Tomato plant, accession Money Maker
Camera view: tilt-top (135 deg); turntable rotation: 0 degrees
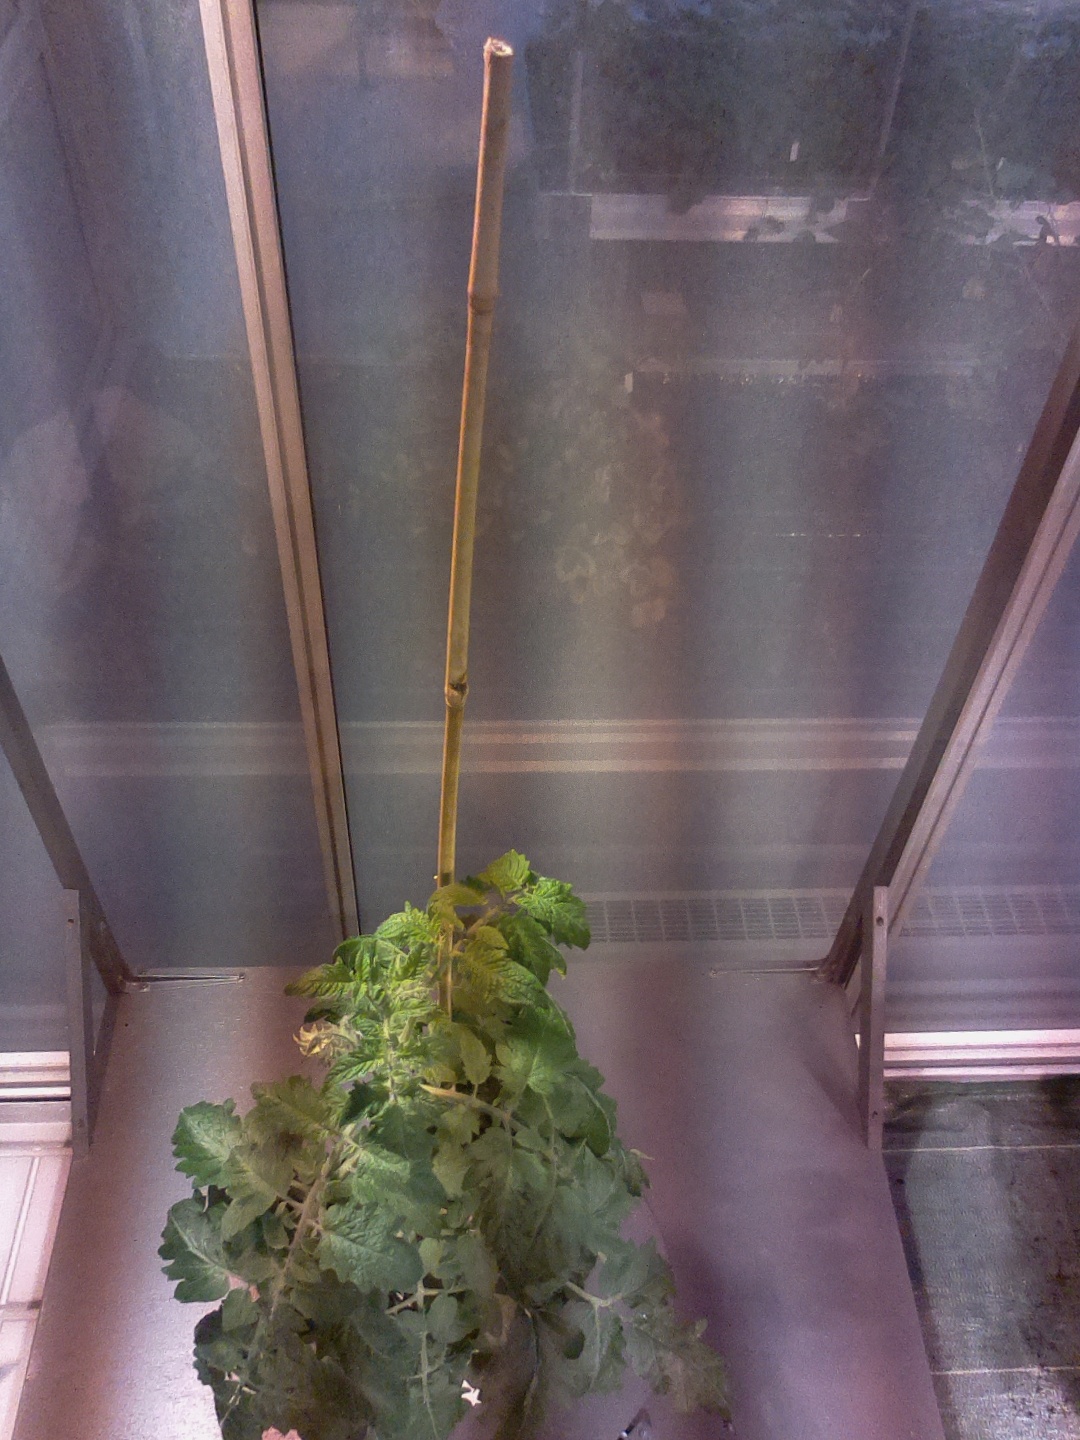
BBCH growth stage 65: Full flowering, 50%-60% of flowers open, first petals falling